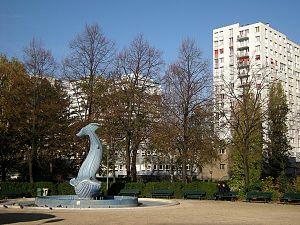
Square Saint-Éloi (Paris XIIème)
Le square Saint-Éloi est un square du 12ᵉ arrondissement de Paris.